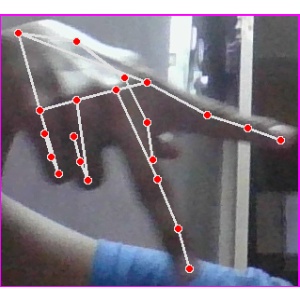
अक्षर: प